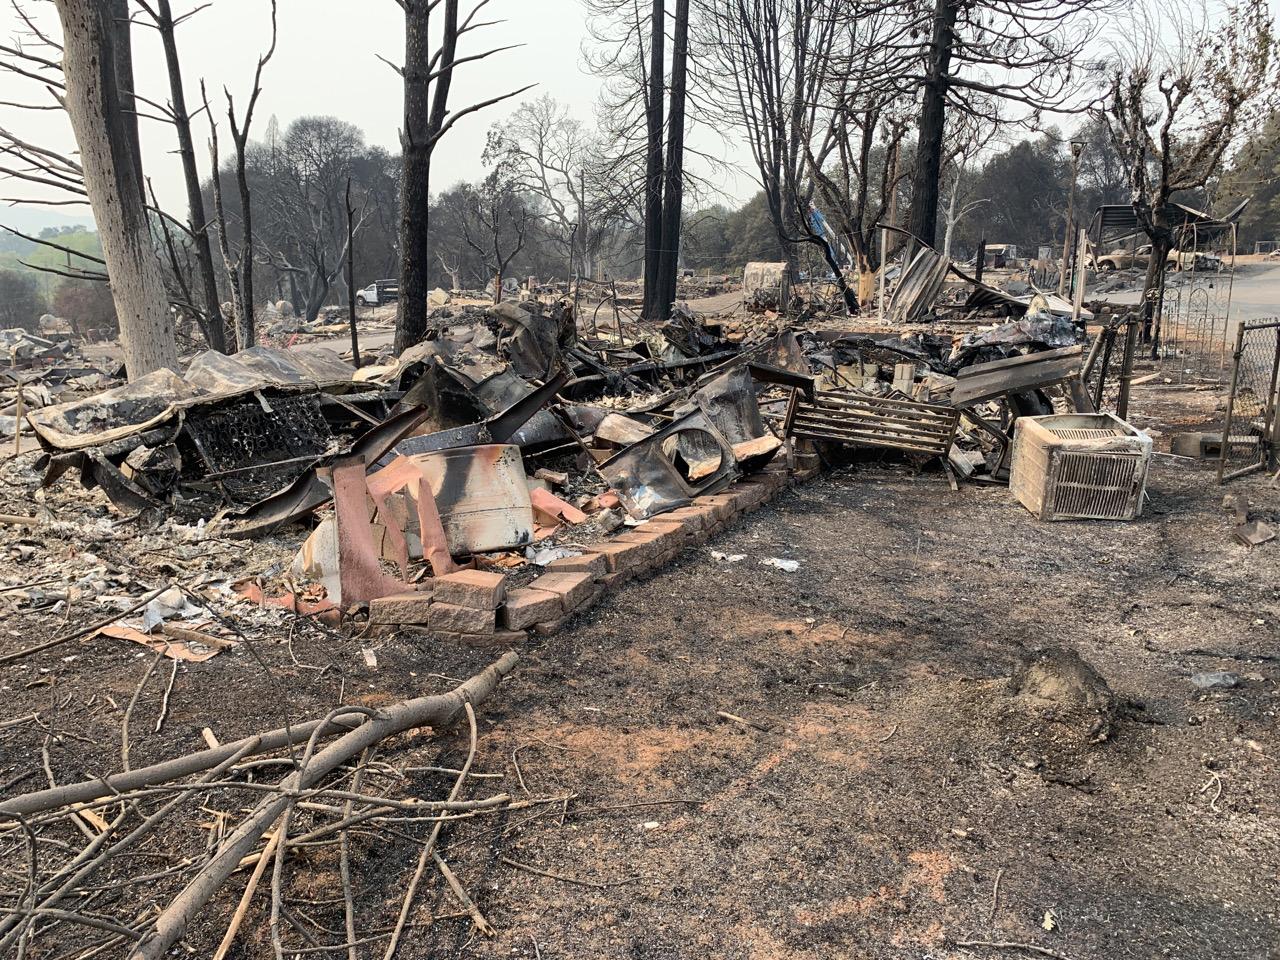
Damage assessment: destroyed